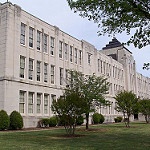
Label: buildings